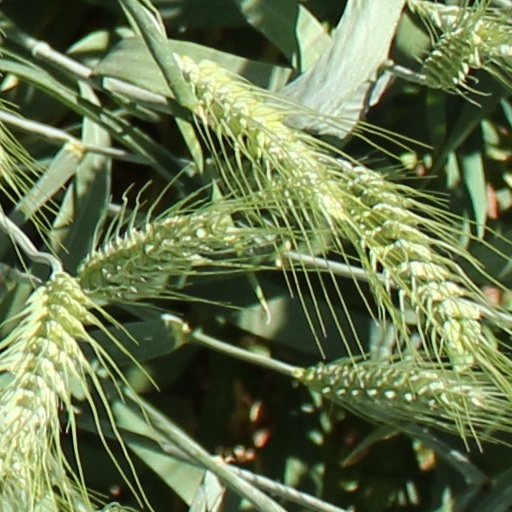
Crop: wheat